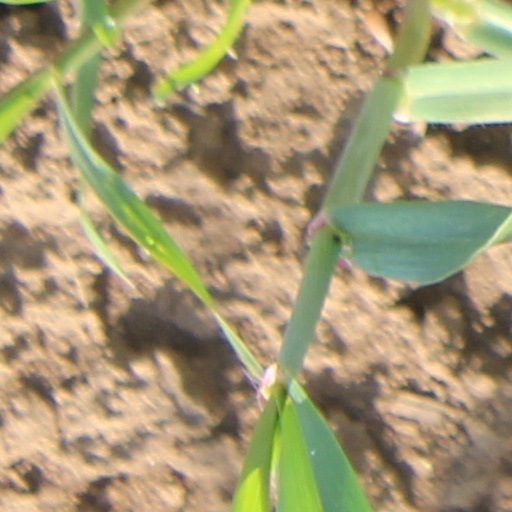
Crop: wheat